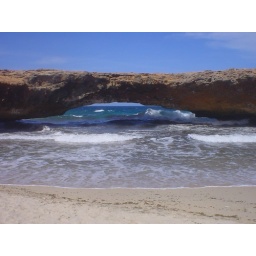
The natural bridge over the ocean